Guides Cavalry

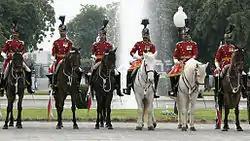

In 1876, Queen Victoria rewarded the Guides by granting them the use of the Royal Cypher and they became Queen's Own Corps of Guides with the Prince of Wales as their Colonel. During the First World War, the cavalry and infantry of the Guides fought separately. In 1921, they were formally separated; the cavalry becoming the 10th Queen Victoria's Own Corps of Guides Cavalry (Frontier Force), while the infantry joined the newly formed 12th Frontier Force Regiment, making up the 5th and 10th (Training) Battalions of the new infantry regiment. The new class composition of Guides Cavalry was Punjabi Muslims, Sikhs and Dogras. The regiment retained its drab uniform with red facings. Their badge consisted of the 'VR' Cypher of Queen Victoria within the Garter, Victorian crown above, surrounded by a ribbon-scroll reading 'Queen Victoria's Own Corps of Guides'. In 1927, the regiment's designation was changed to The Guides Cavalry (10th Queen Victoria's Own Frontier Force).